Spark Bridge

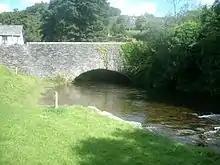
The River Crake passing through Spark Bridge

There are two public houses, The Royal Oak Inn at the centre of the village, and The Farmers Arms, a listed building rescued in 2021 by local arts charity Grizedale Arts, supported by loan stock investors and local and international donors. The diversified pub now offers crafts classes, talks and events and a holiday apartment as well as a bar, restaurant, cafe and outdoor pizza oven. The village also has its own postbox, a telephone box and a bus stop. The bus X 12 runs Monday to Saturday to Coniston or in the other direction to Ulverston and Barrow in Furness.